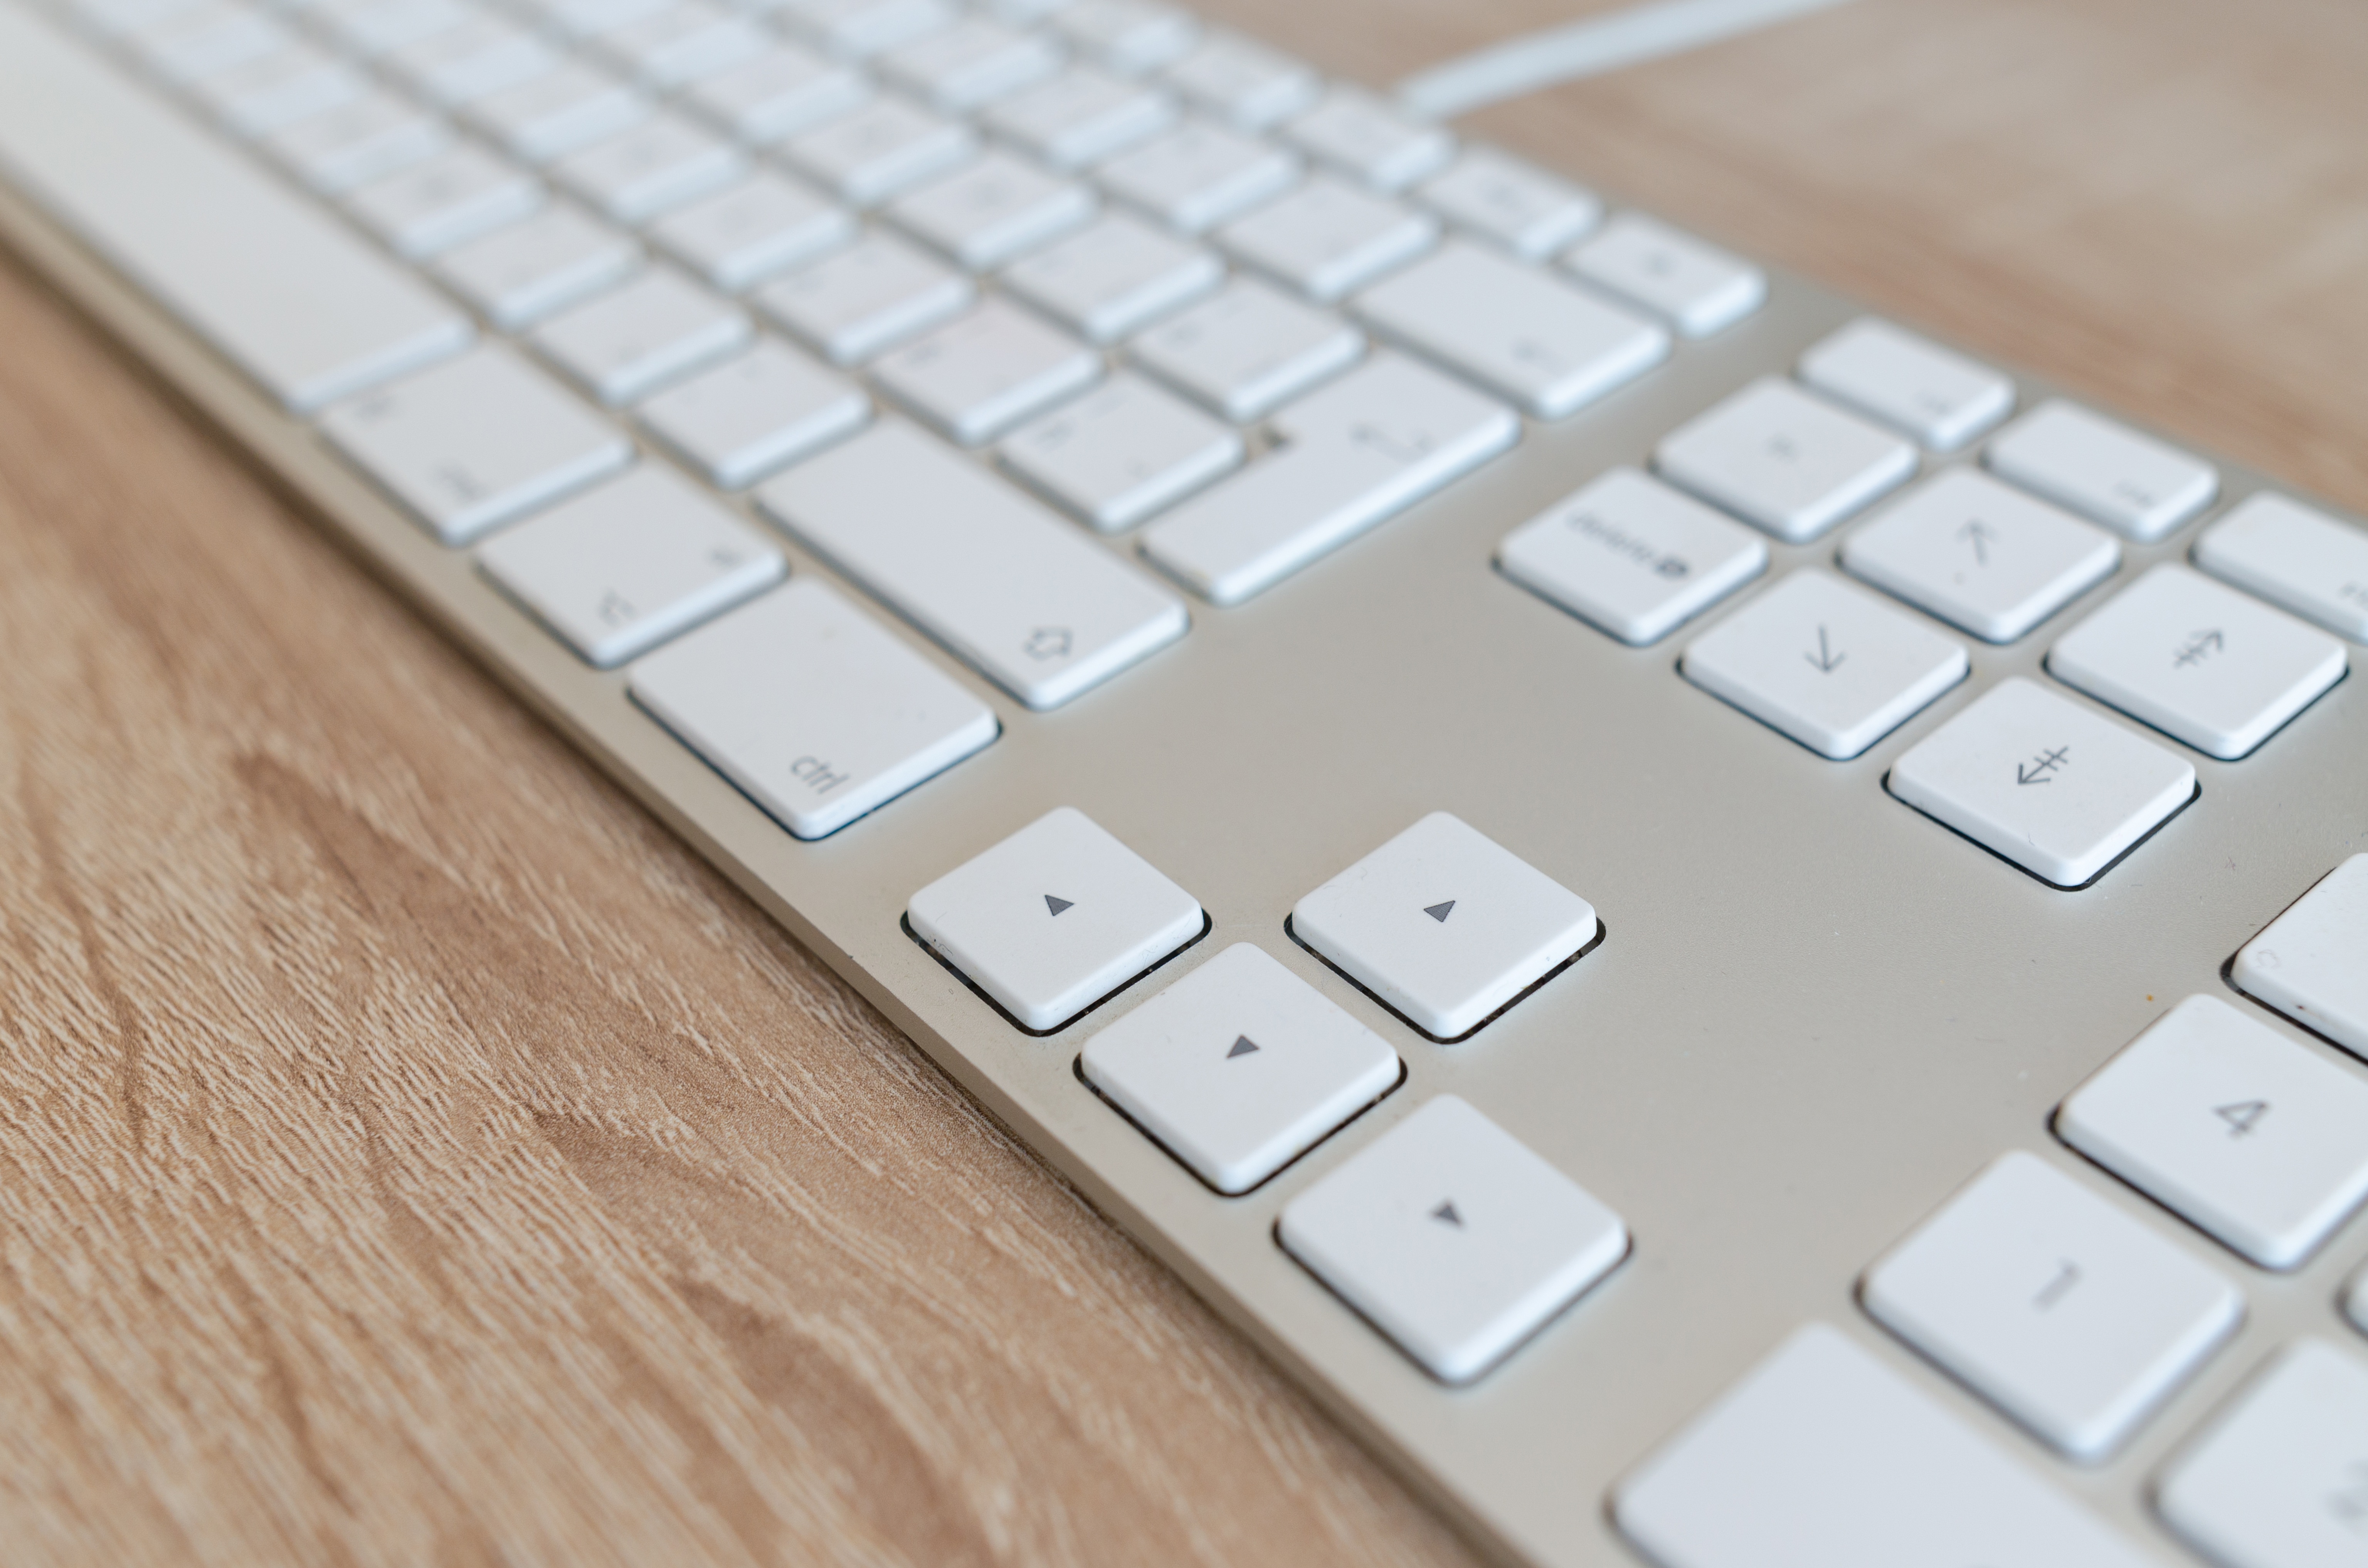
laptop, desk, notebook, computer, work, working, table, coffee, wood, keyboard, technology, white, view, mouse, notepad, meeting, cup, internet, workspace, space, desktop, office, communication, empty, professional, business, object, paper, note, above, close up, blank, font, place, background, creativity, wooden, message, digital, freelance, pc, document, information, top, multimedia, supply, workplace, paperwork, copy, mockup, copyspace, computer keyboard, electronic device, musical keyboard, fresh computer